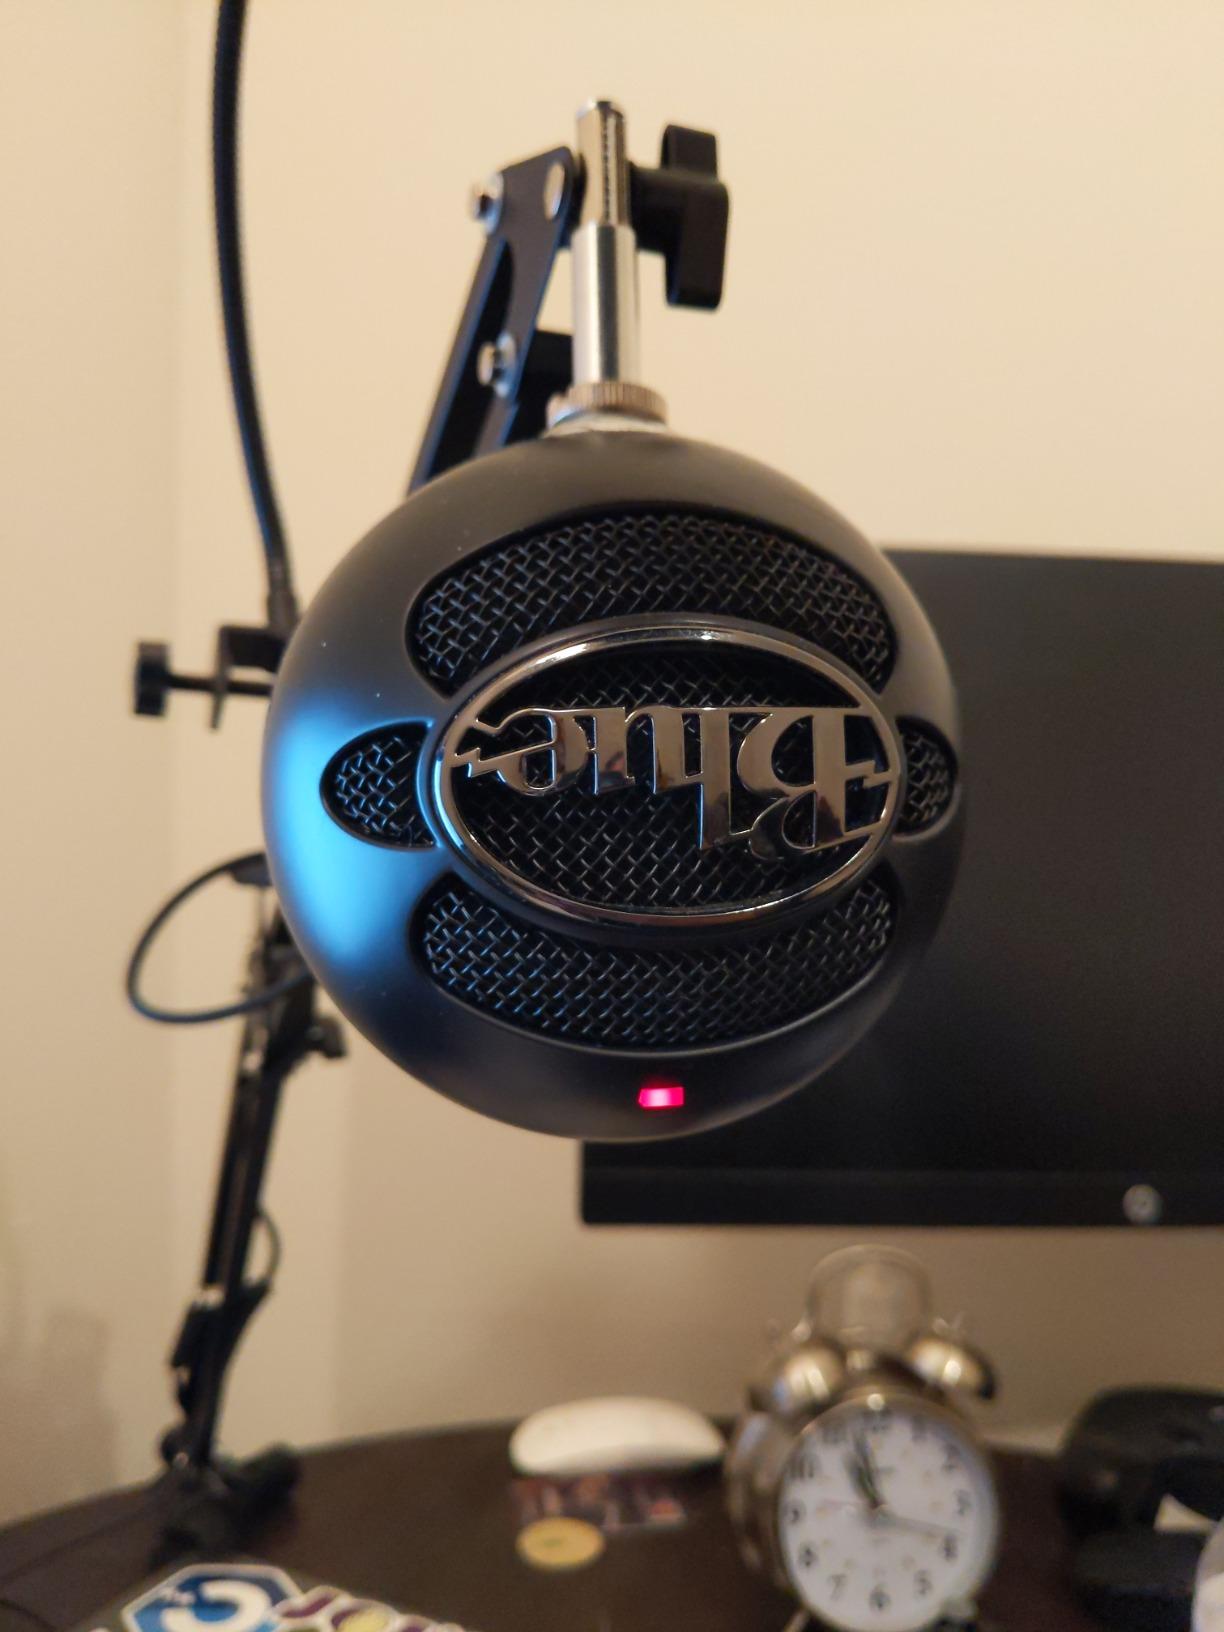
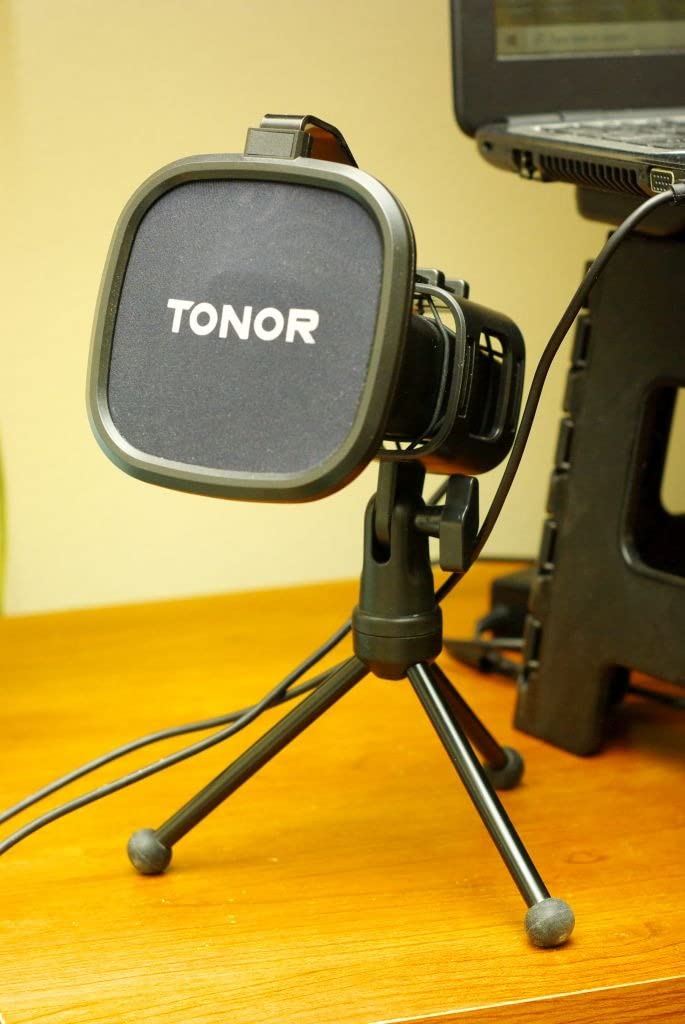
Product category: microphone
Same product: no